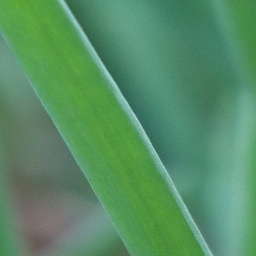
Label: healthy